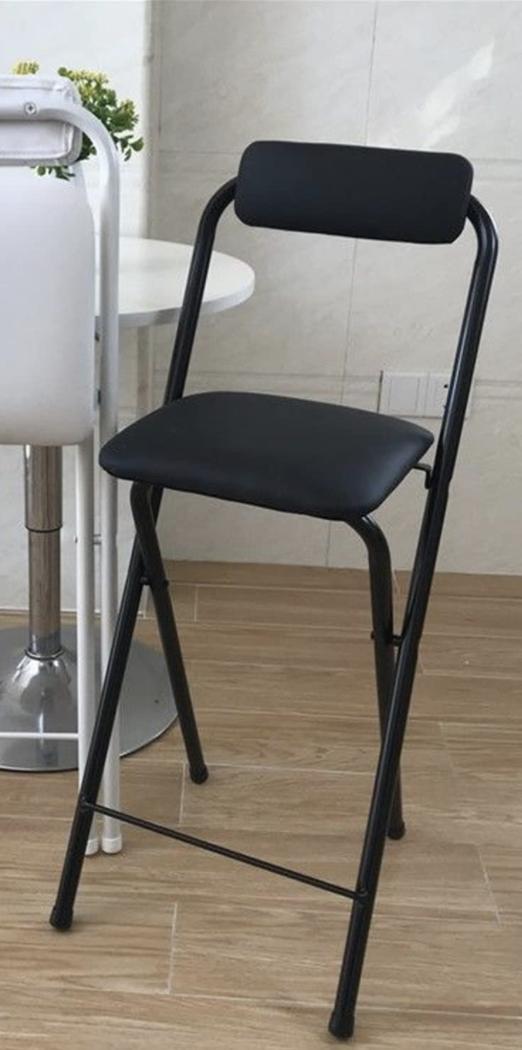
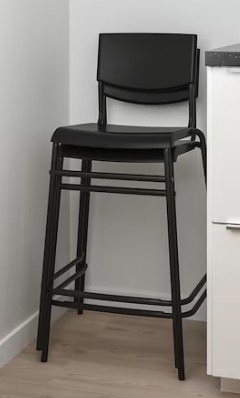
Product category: stool
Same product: no